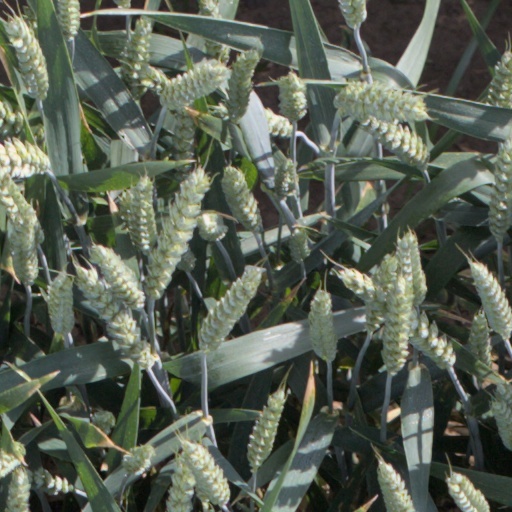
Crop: wheat